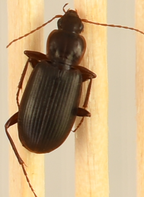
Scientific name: Calathus advena
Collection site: Rocky Mountains NEON (RMNP), plot RMNP_007